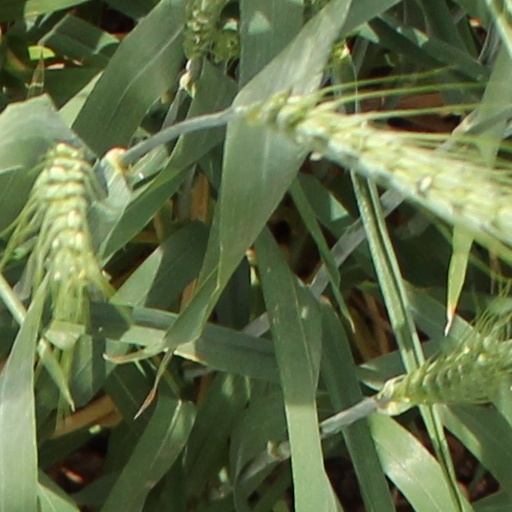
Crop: wheat